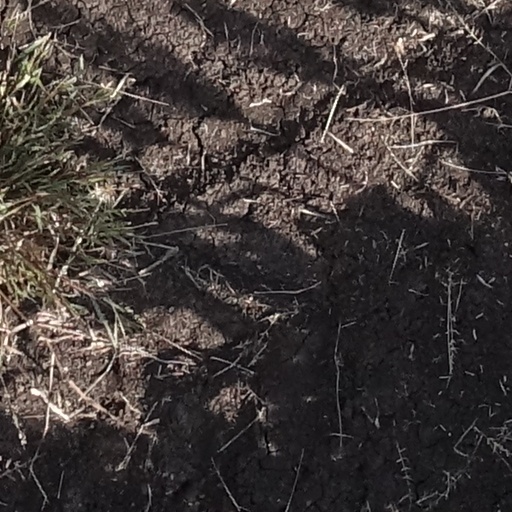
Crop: sorghum